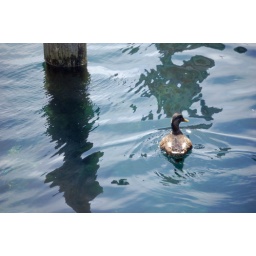
Its just sitting there like a duck in the water!